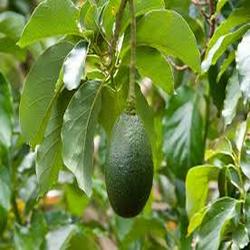
Label: Avocado